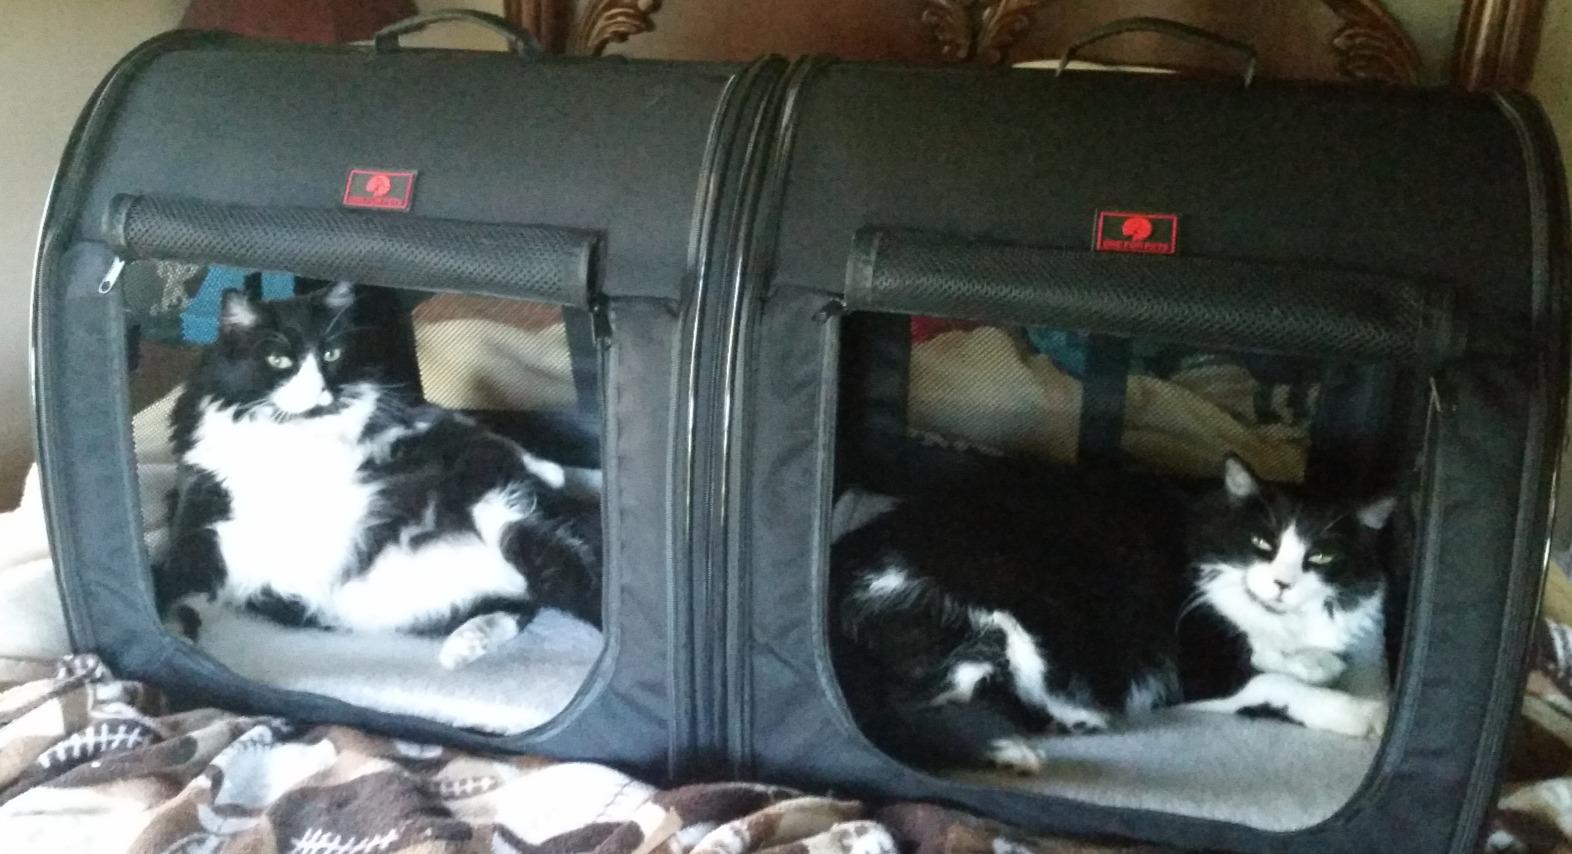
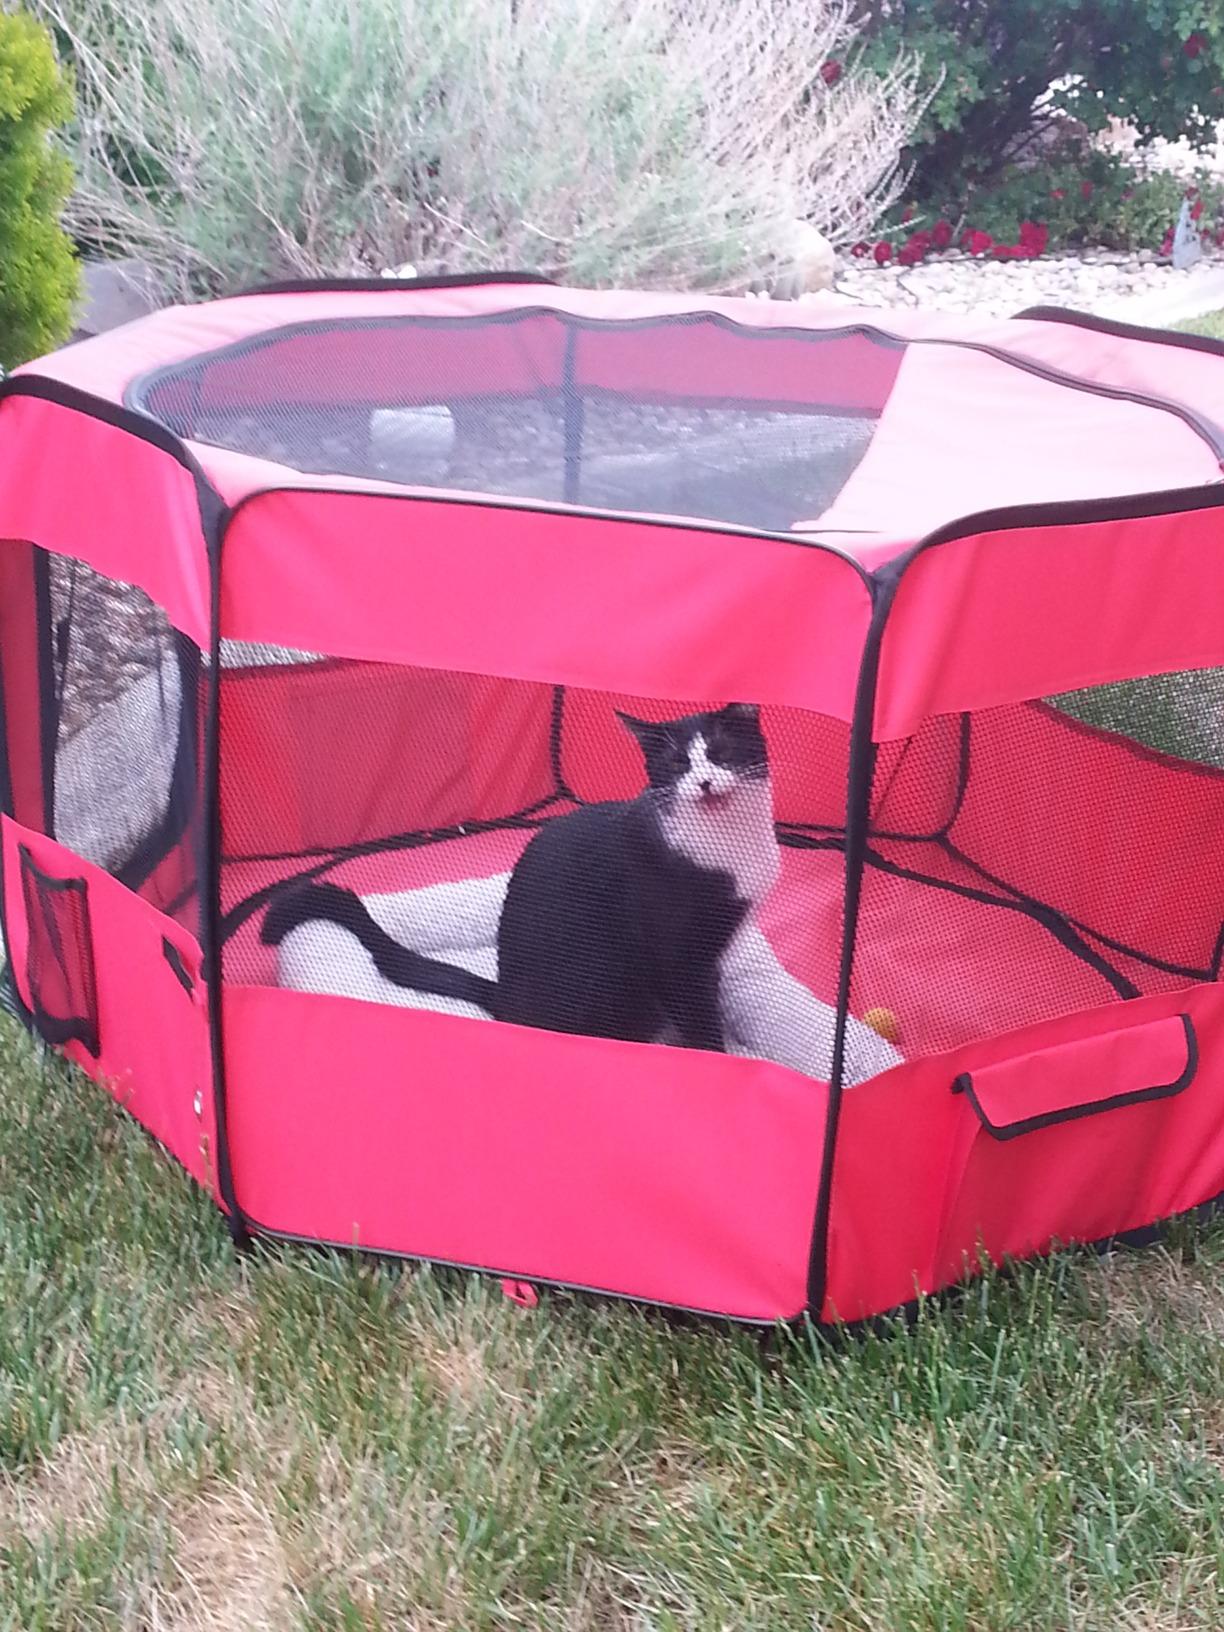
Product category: items_kennel
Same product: no